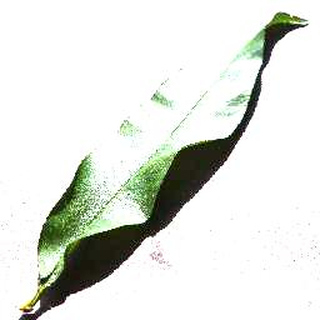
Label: healthy_peach